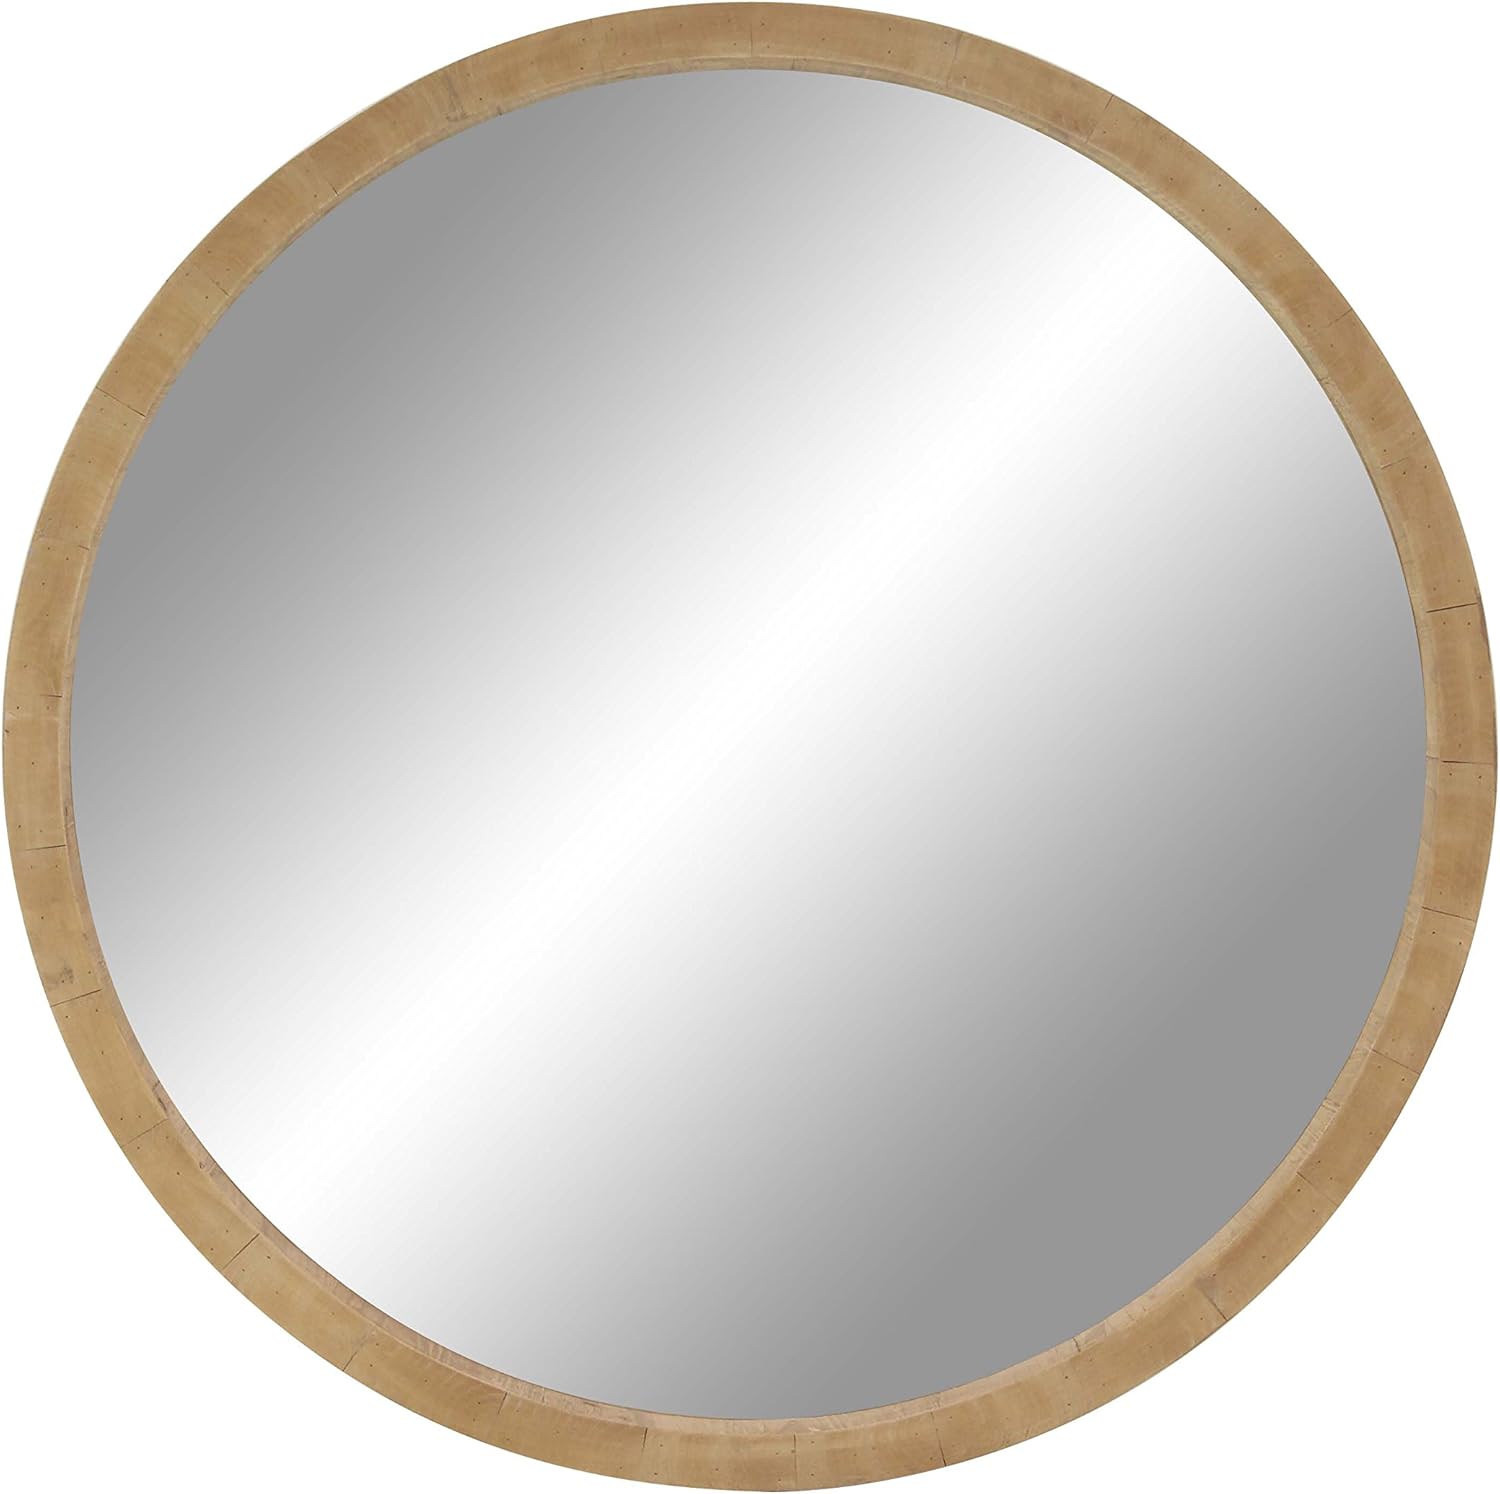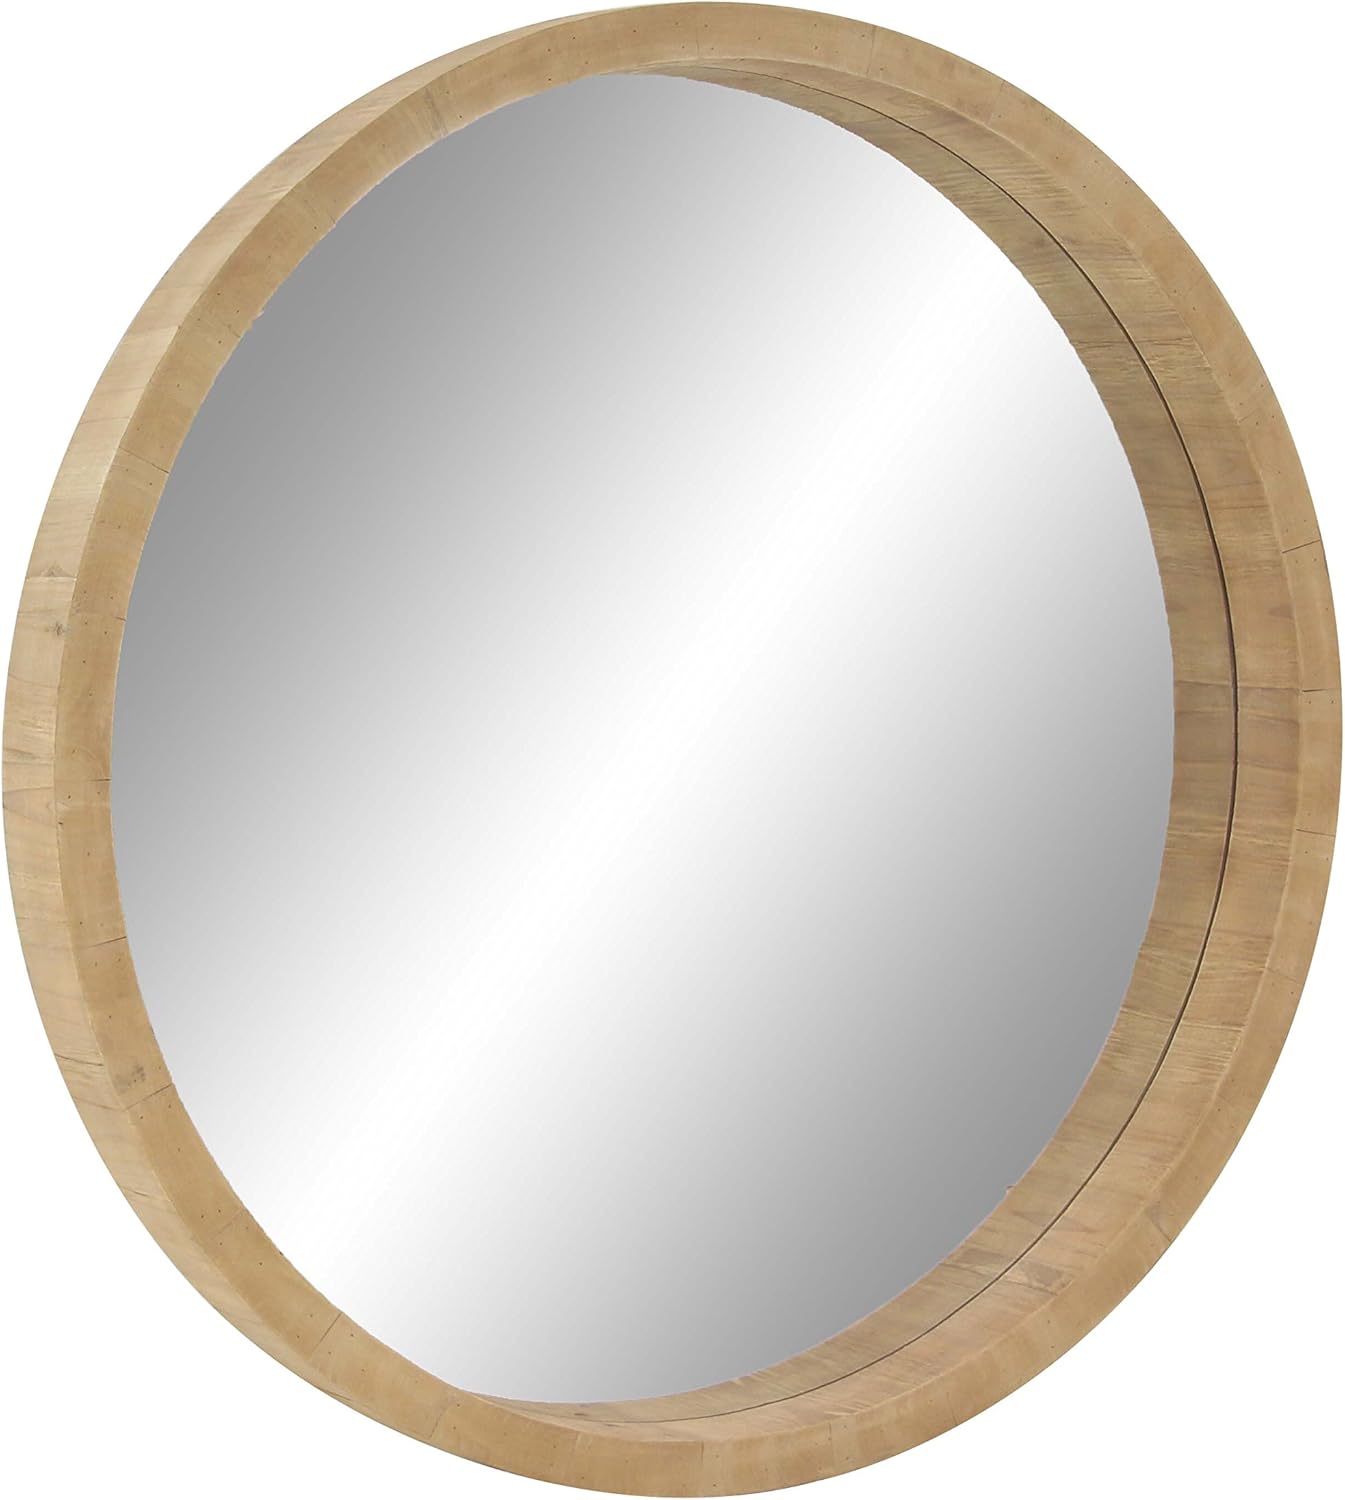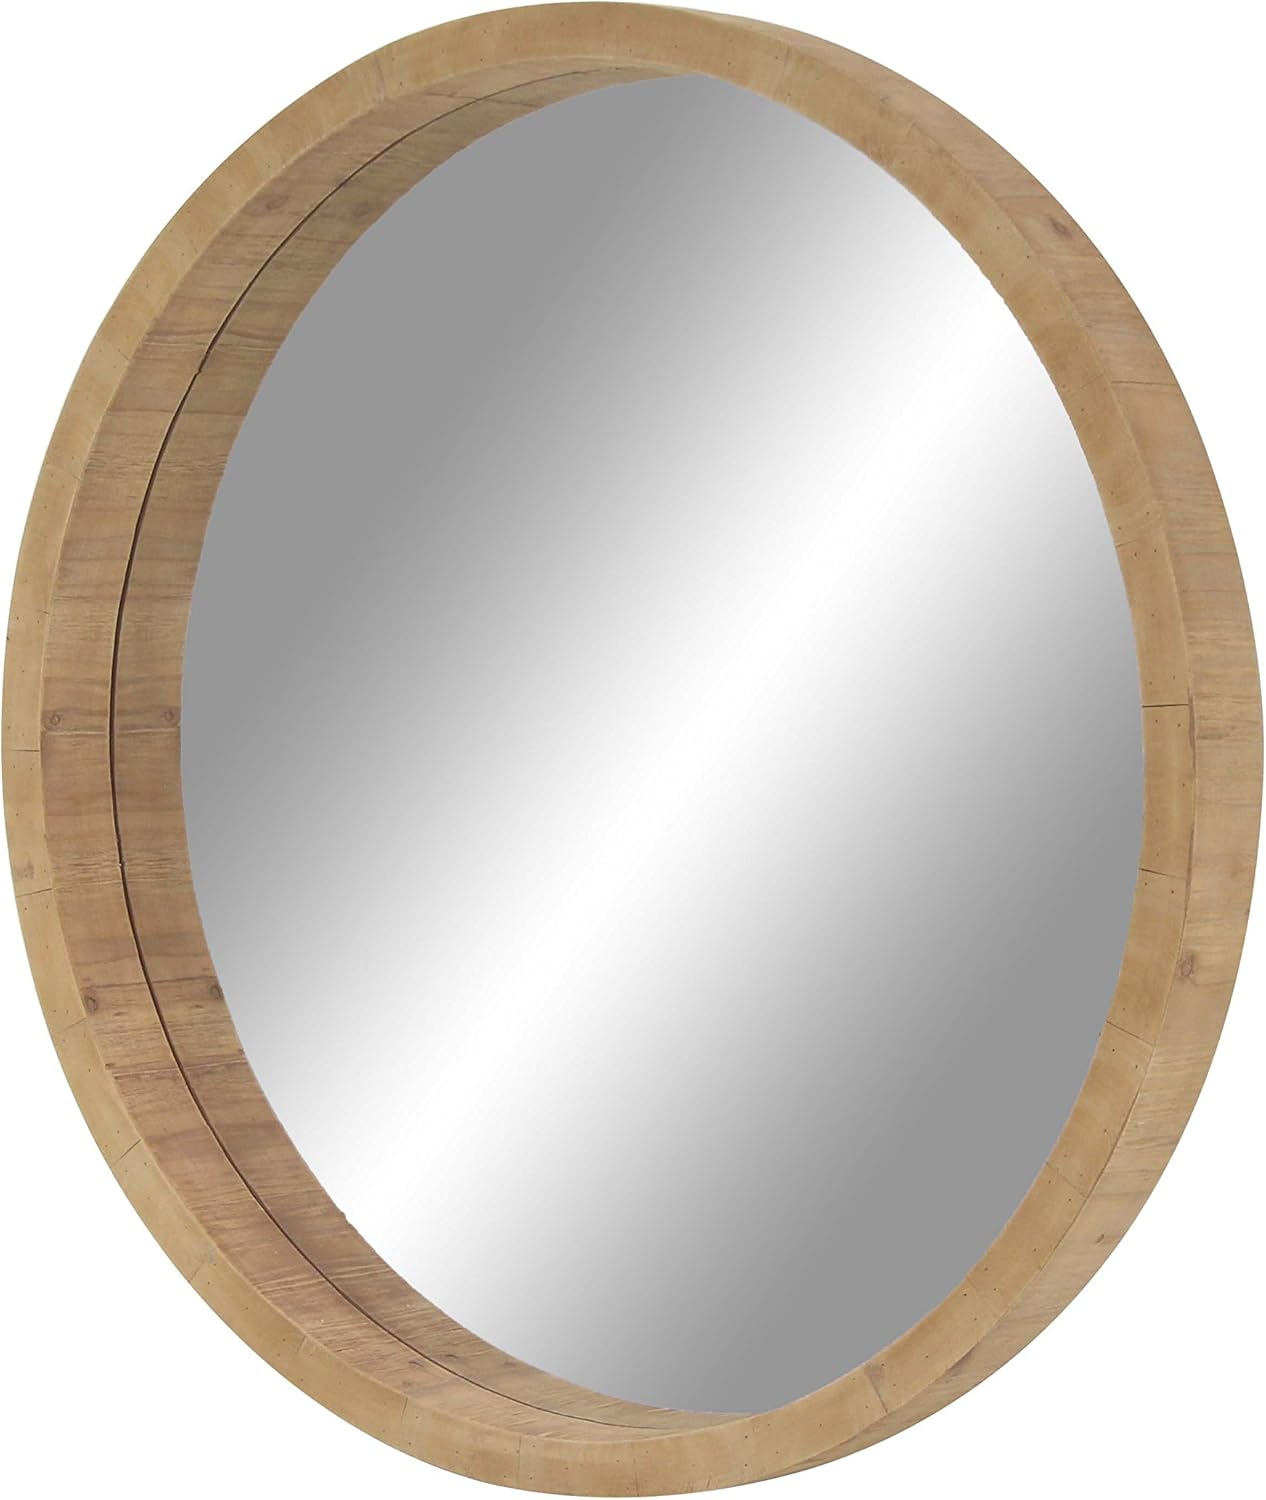
Deco 79 Contemporary Wood Round Wall Mirror, 40" x 3" x 40", Brown
Category: Amazon Home
Bring a minimalist vibe and an illusion of space to your walls or pair this round mirror with other sculptures on your console table for added display in your entryway, bedroom, or living room space. This item ships in 1 carton. Ready to hang with attached D-ring hook; nails and screws are not included. Suitable for indoor use only. This is a single wall mirror. Contemporary style.
Features: CONTEMPORARY THEME: A contemporary style offers neutral elements and basic forms with a bold design | MADE OF MDF: Item features a circular mirror frame made from Chinese fir wood and reinforced with MDF wood, interior reflective round mirror | BROWN MATTE FINISH: Round wall mirror carries a simple natural brown wood frame | FEATURES ROUND WALL MIRROR: Wall accent piece features a simple round vanity mirror with an elegant brown wooden frame | LARGE SIZE: This item measures 39.50L x 3.25W x 39.50H inches, and weighs 23 lbs